Stirling Moss

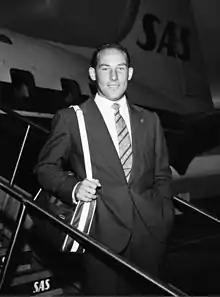
Moss in 1958

Sir Stirling Craufurd Moss (17 September 1929 – 12 April 2020) was a British racing driver and broadcaster, who competed in Formula One from to . Widely regarded as one of the greatest drivers to never win the Formula One World Drivers' Championship, Moss won a record 212 official races across several motorsport disciplines, including 16 Formula One Grands Prix. In endurance racing, Moss won the 12 Hours of Sebring in 1954, as well as the Mille Miglia in 1955 with Mercedes.